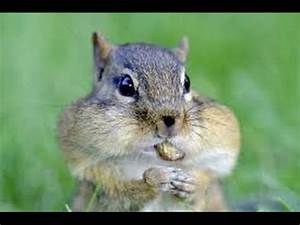
Label: squirrel